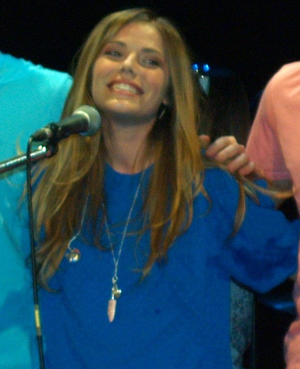
De nombreuses personnalités sont liées à l'histoire du territoire d'Avignon et de sa ville. Qu’ils y soient nés ou simplement fortement liés, on trouve des personnalités religieuses comme des papes ou des cardinaux, des personnalités politiques présentes ou passées, des militaires, des sportifs, des artistes, qu’ils soient sculpteurs, peintres, bâtisseurs, chanteurs, écrivains et poètes dont plusieurs membres du Félibrige.